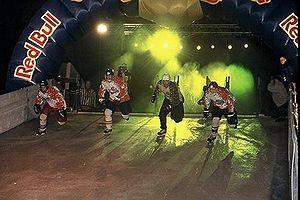
Les Championnats du monde de patinage de descente extrême sont un événement international regroupant chaque année les épreuves de cette discipline sous l'égide de la All Terrain Skate Cross Federation. Ils regroupent les épreuves de Red Bull Crashed Ice et de Riders Cup.
Québec /ke.bɛk/ est la capitale nationale du Québec, une des provinces du Canada. Située au cœur de la région administrative de la Capitale-Nationale, elle est le siège de nombreuses institutions dont le Parlement du Québec. En date de juillet 2016, la ville de Québec compte 531 902 habitants et sa communauté métropolitaine regroupe une population de 800 296 habitants.